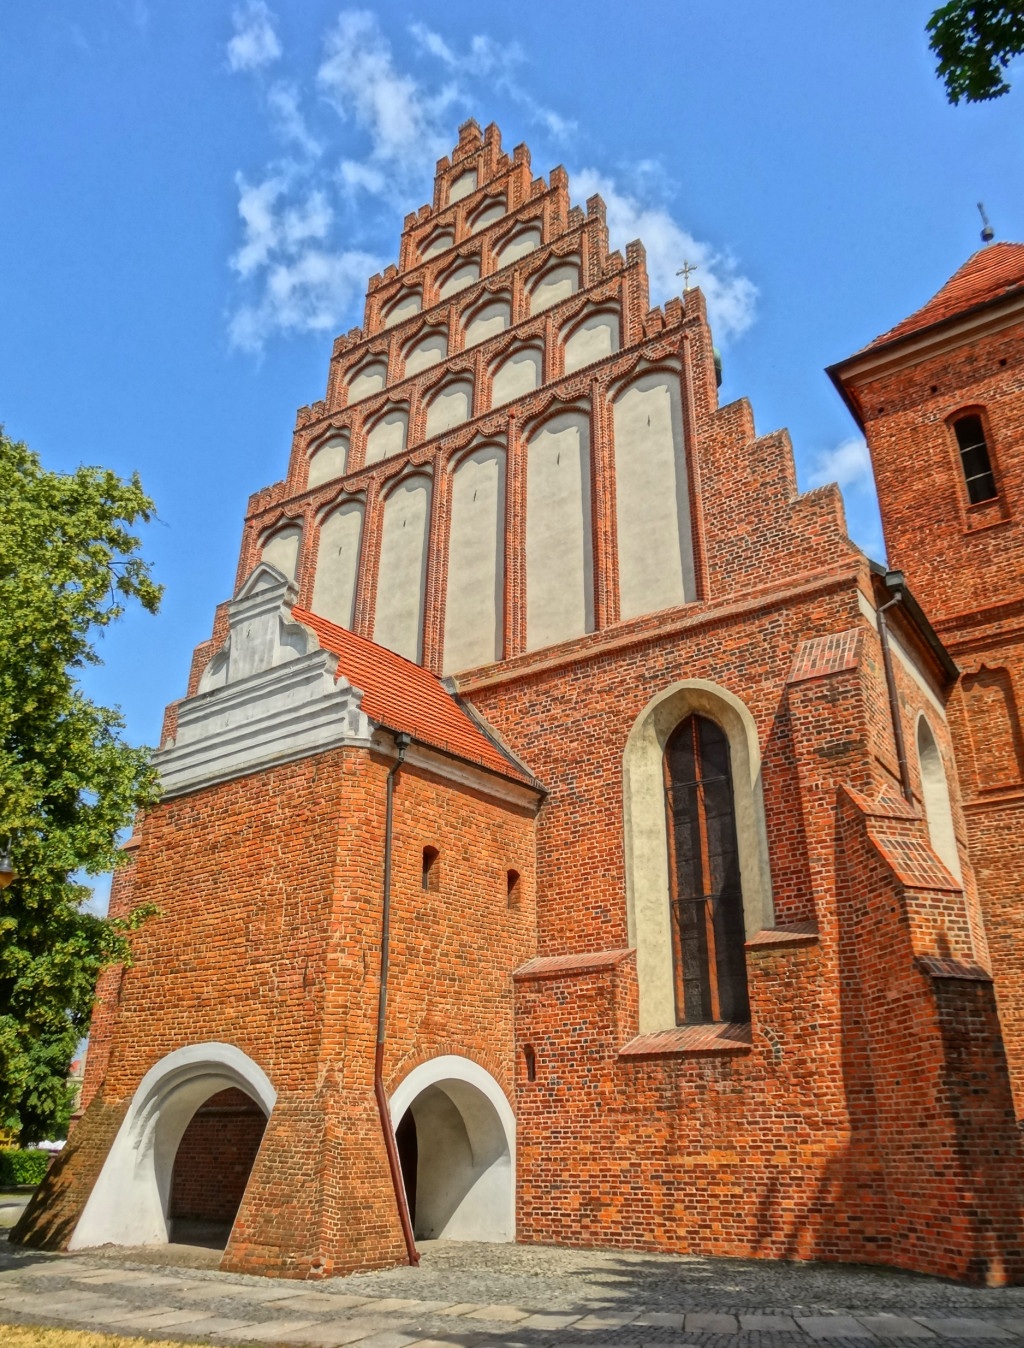
architecture, building, facade, church, cathedral, chapel, historic, place of worship, religious, monastery, poland, synagogue, estate, middle ages, historic site, ancient history, bydgoszcz, spanish missions in california